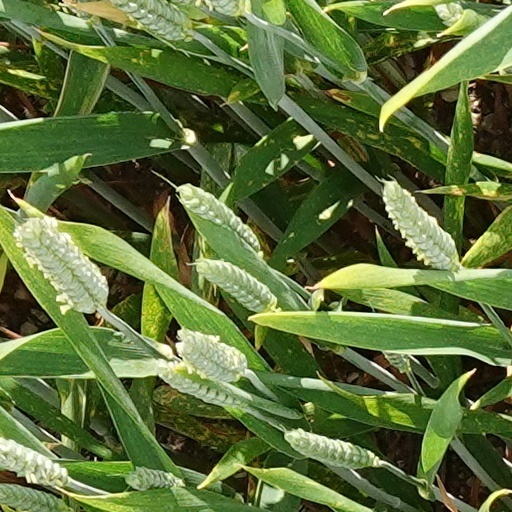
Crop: wheat